The Bond Between

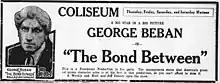
Newspaper advertisement

The Bond Between is a 1917 American silent drama film directed by Donald Crisp and written by George Beban. The film stars George Beban, John Burton, Nigel De Brulier, Paul Weigel, Colin Chase, and Eugene Pallette. The film was released on April 2, 1917, by Paramount Pictures.